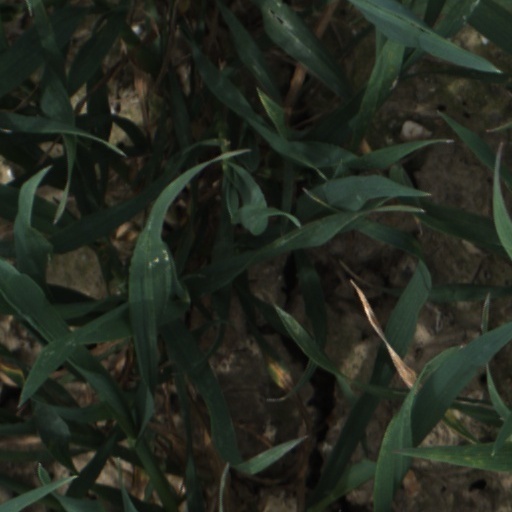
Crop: wheat